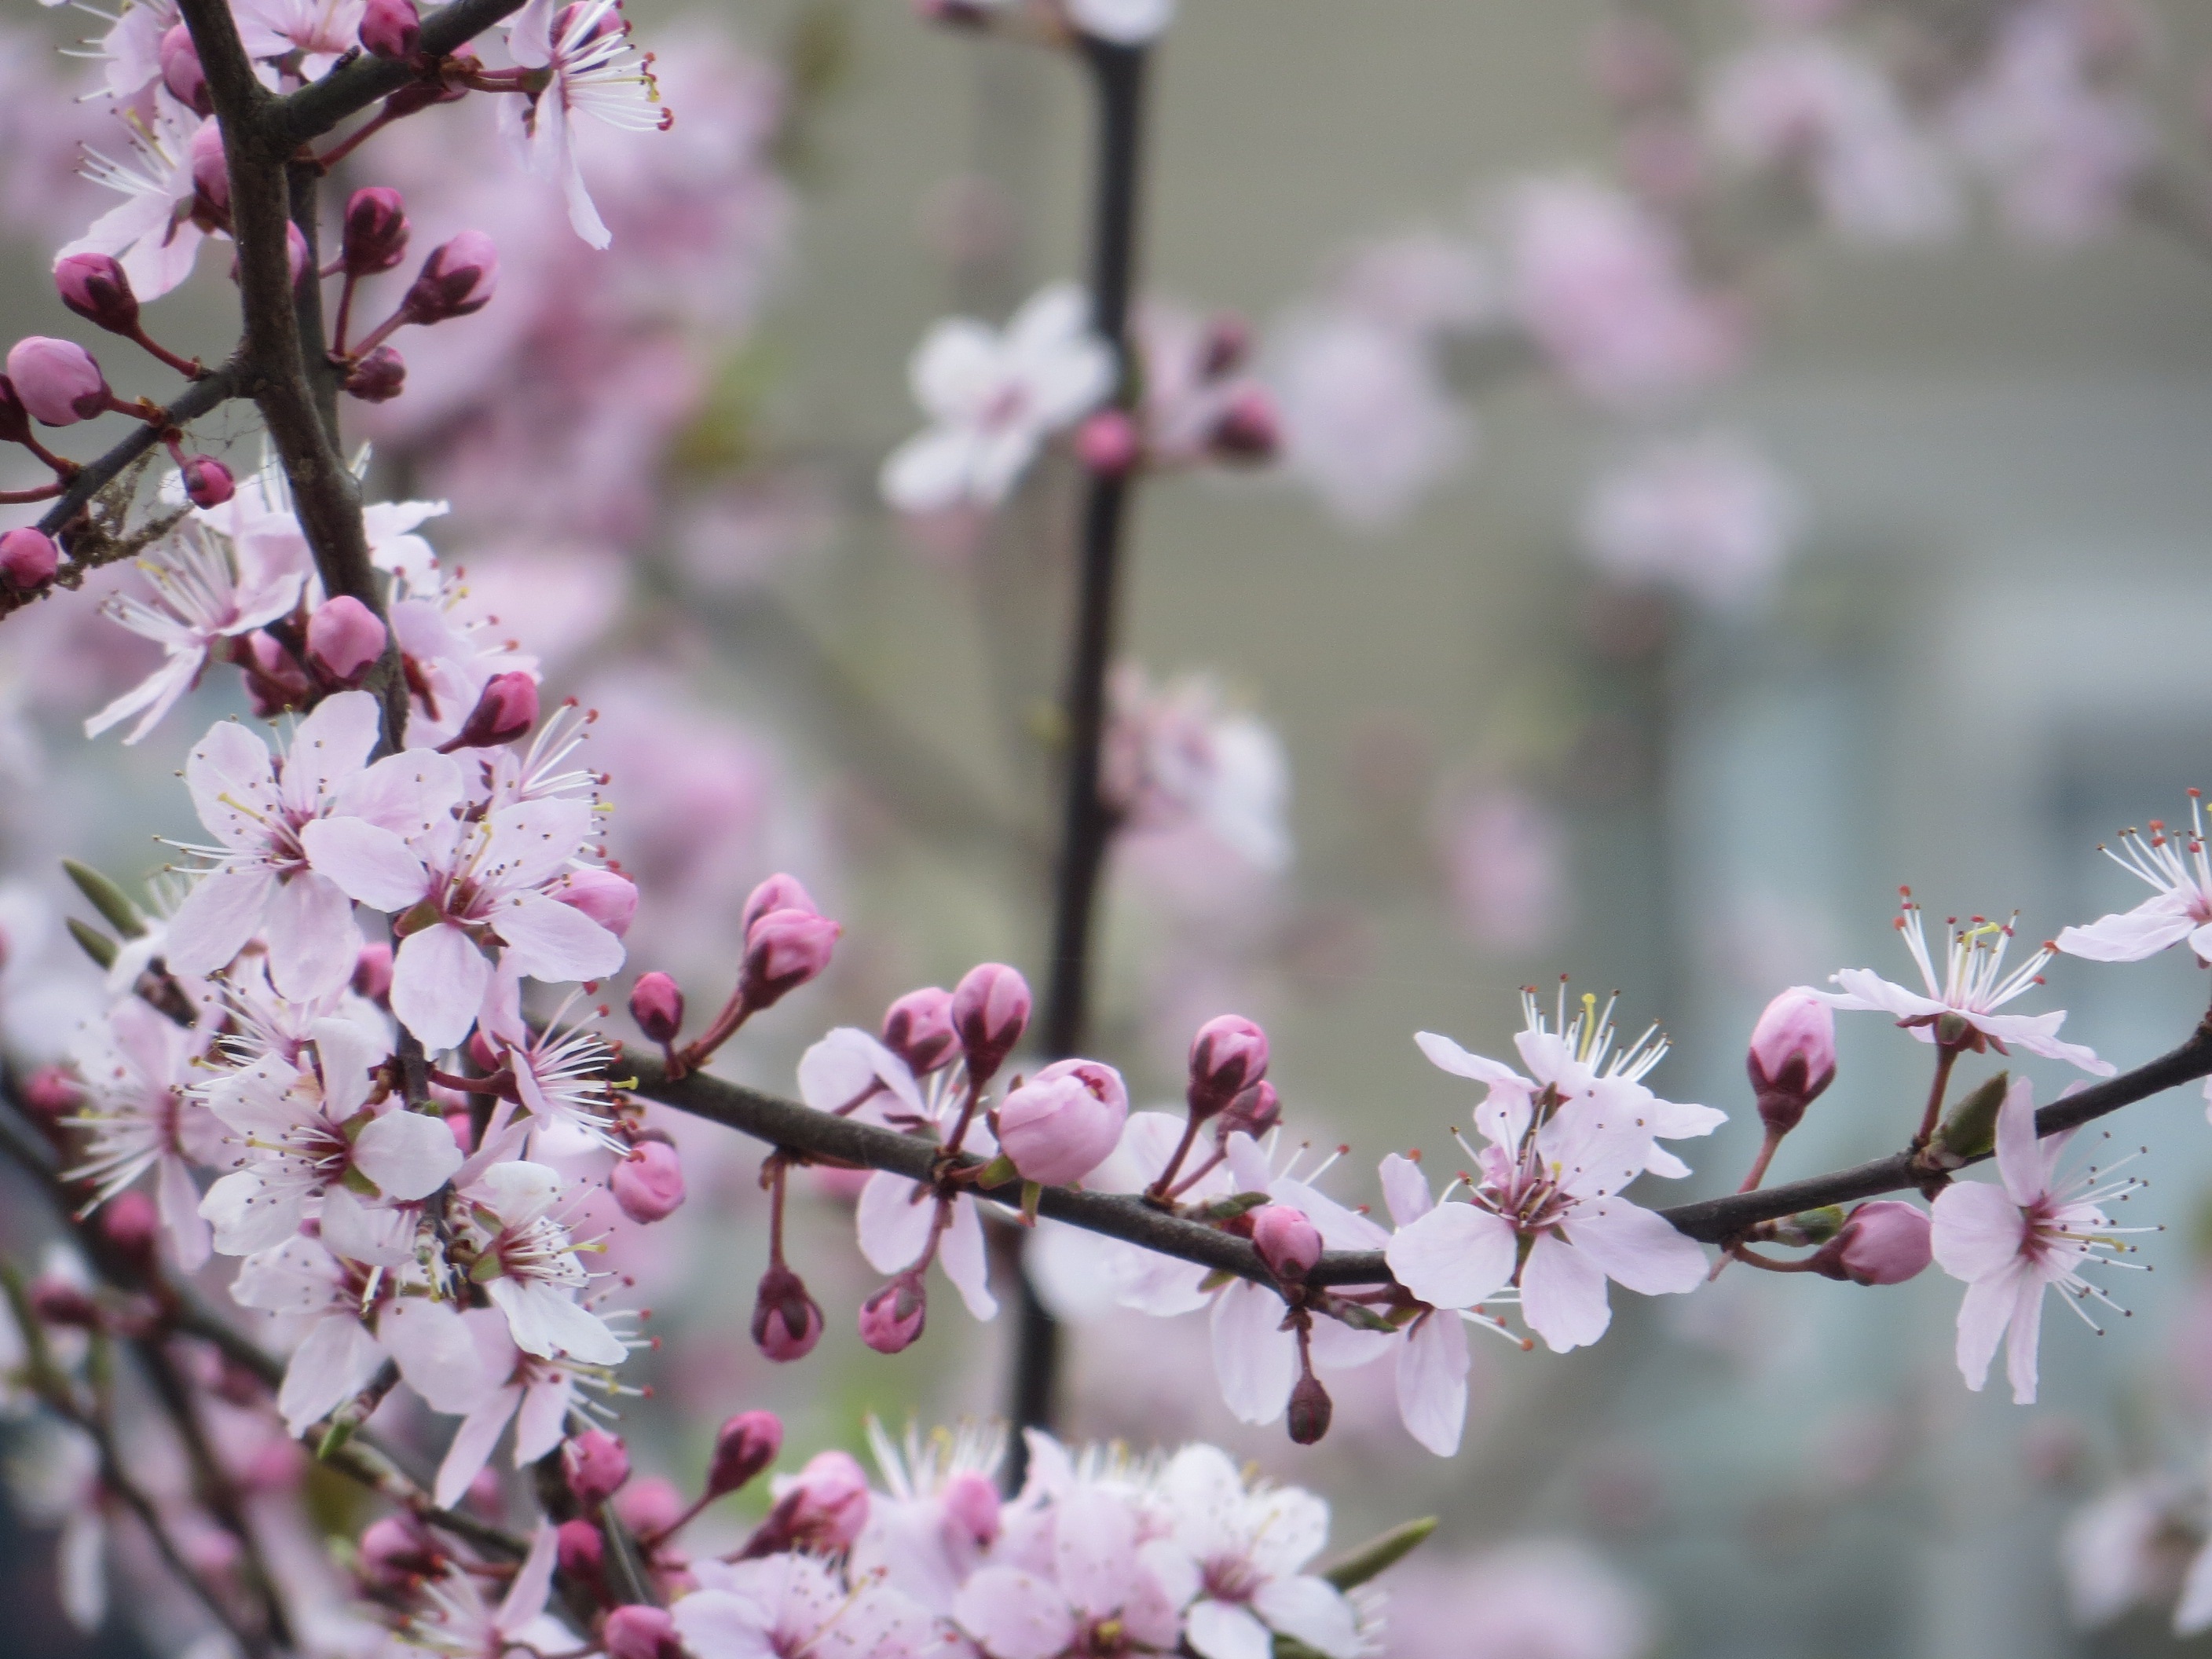
nature, branch, blossom, plant, flower, petal, food, spring, produce, botany, rest, pink, flora, cherry blossom, flowers, shrub, cherry, flowering plant, land plant